Gurgura

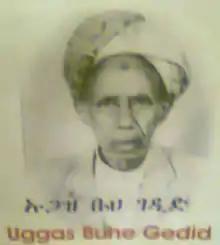
Ugaas Buux Gadiid. The historical "Ughaz" (sultan) of the Gurgura clan of Somalis. One of the most notable figures of Dire Dawa and 52nd Uggas of Gurgure.

The Gurgure (Mohamed) Madaxweyne Dir is a vast clan that stretch from Sanaag (Somaliland) to the Awash Valley. They also extend to the south into Bale region where they Gurgure settlements near the town Sheikh Hussein can be found. They are associated with trade and the spread of Islam.